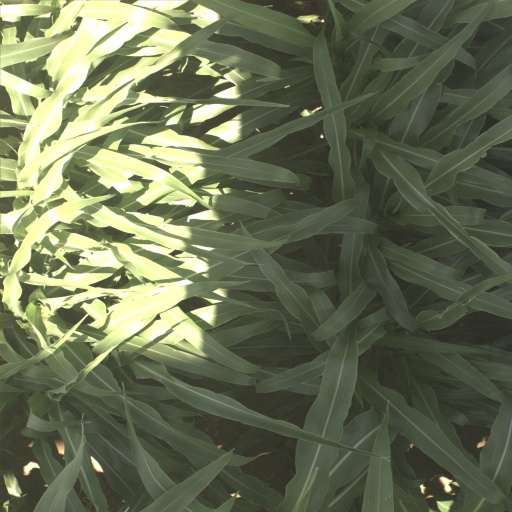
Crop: sorghum